Ariadne auf Naxos

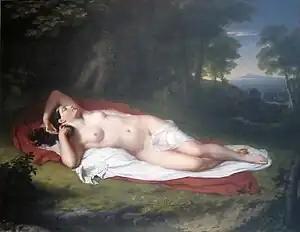
"The Sleeping Ariadne in Naxos" by John Vanderlyn

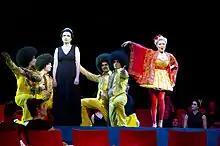
"Ariadne auf Naxos" at the Hamburg State Opera 2012: the thespians attempt to cheer up Ariadne

"Ariadne auf Naxos" is in two parts, called the Prologue and the Opera. The first part shows the backstage circumstances leading up to the second part, which is in fact an opera within an opera.